Leon Josephson

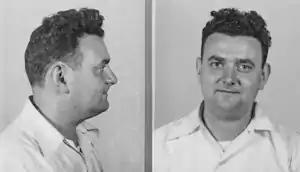
Josephson helped steal papers of David Greenglass (here in mugshot), whose testimony against his sister Ethel Greenglass Rosenberg led to the Rosenberg Case.

According to the 2007 book "Spies", Josephson and John L. Spivak "burglarized" the offices of labor lawyer O. John Rogge, attorney for David Greenglass, and stole papers later published by the Communist Party to discredit Greenglass in his testimony in the Rosenberg Case.